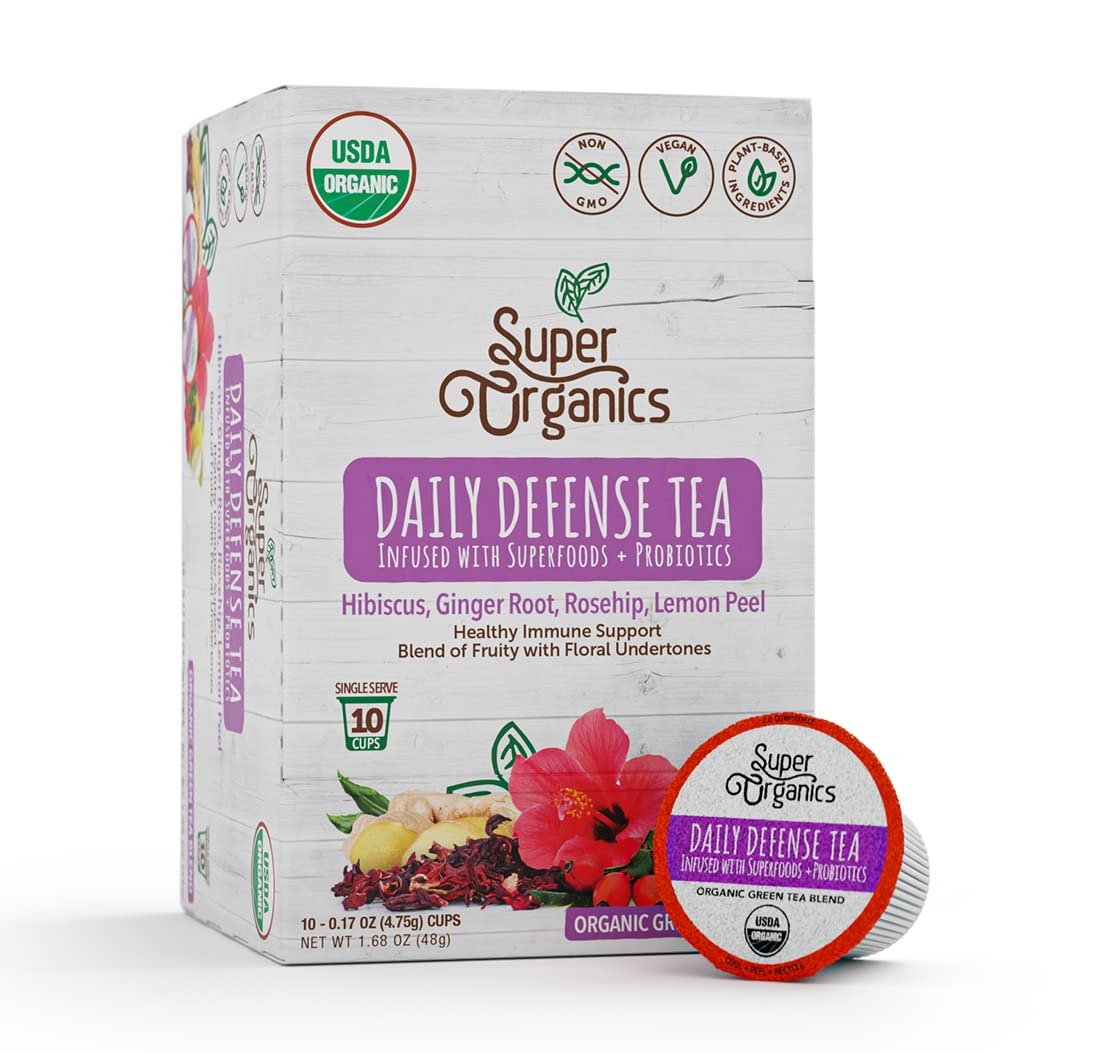
Item Name: Super Organics Daily Defense Tea (Organic) with Superfoods and Probiotics (Keurig K-Cup Compatible) 10ct Single Serve Cups
Bullet Point 1: Boosted by probiotics
Bullet Point 2: Certified USDA Organic
Bullet Point 3: Vegan, Non-GMO & Gluten-free
Bullet Point 4: Hibiscus, Ginger Root, Rosehip, Lemon Peel
Bullet Point 5: Supports healthy immunity
Value: 10.0
Unit: Count

Price: 18.73